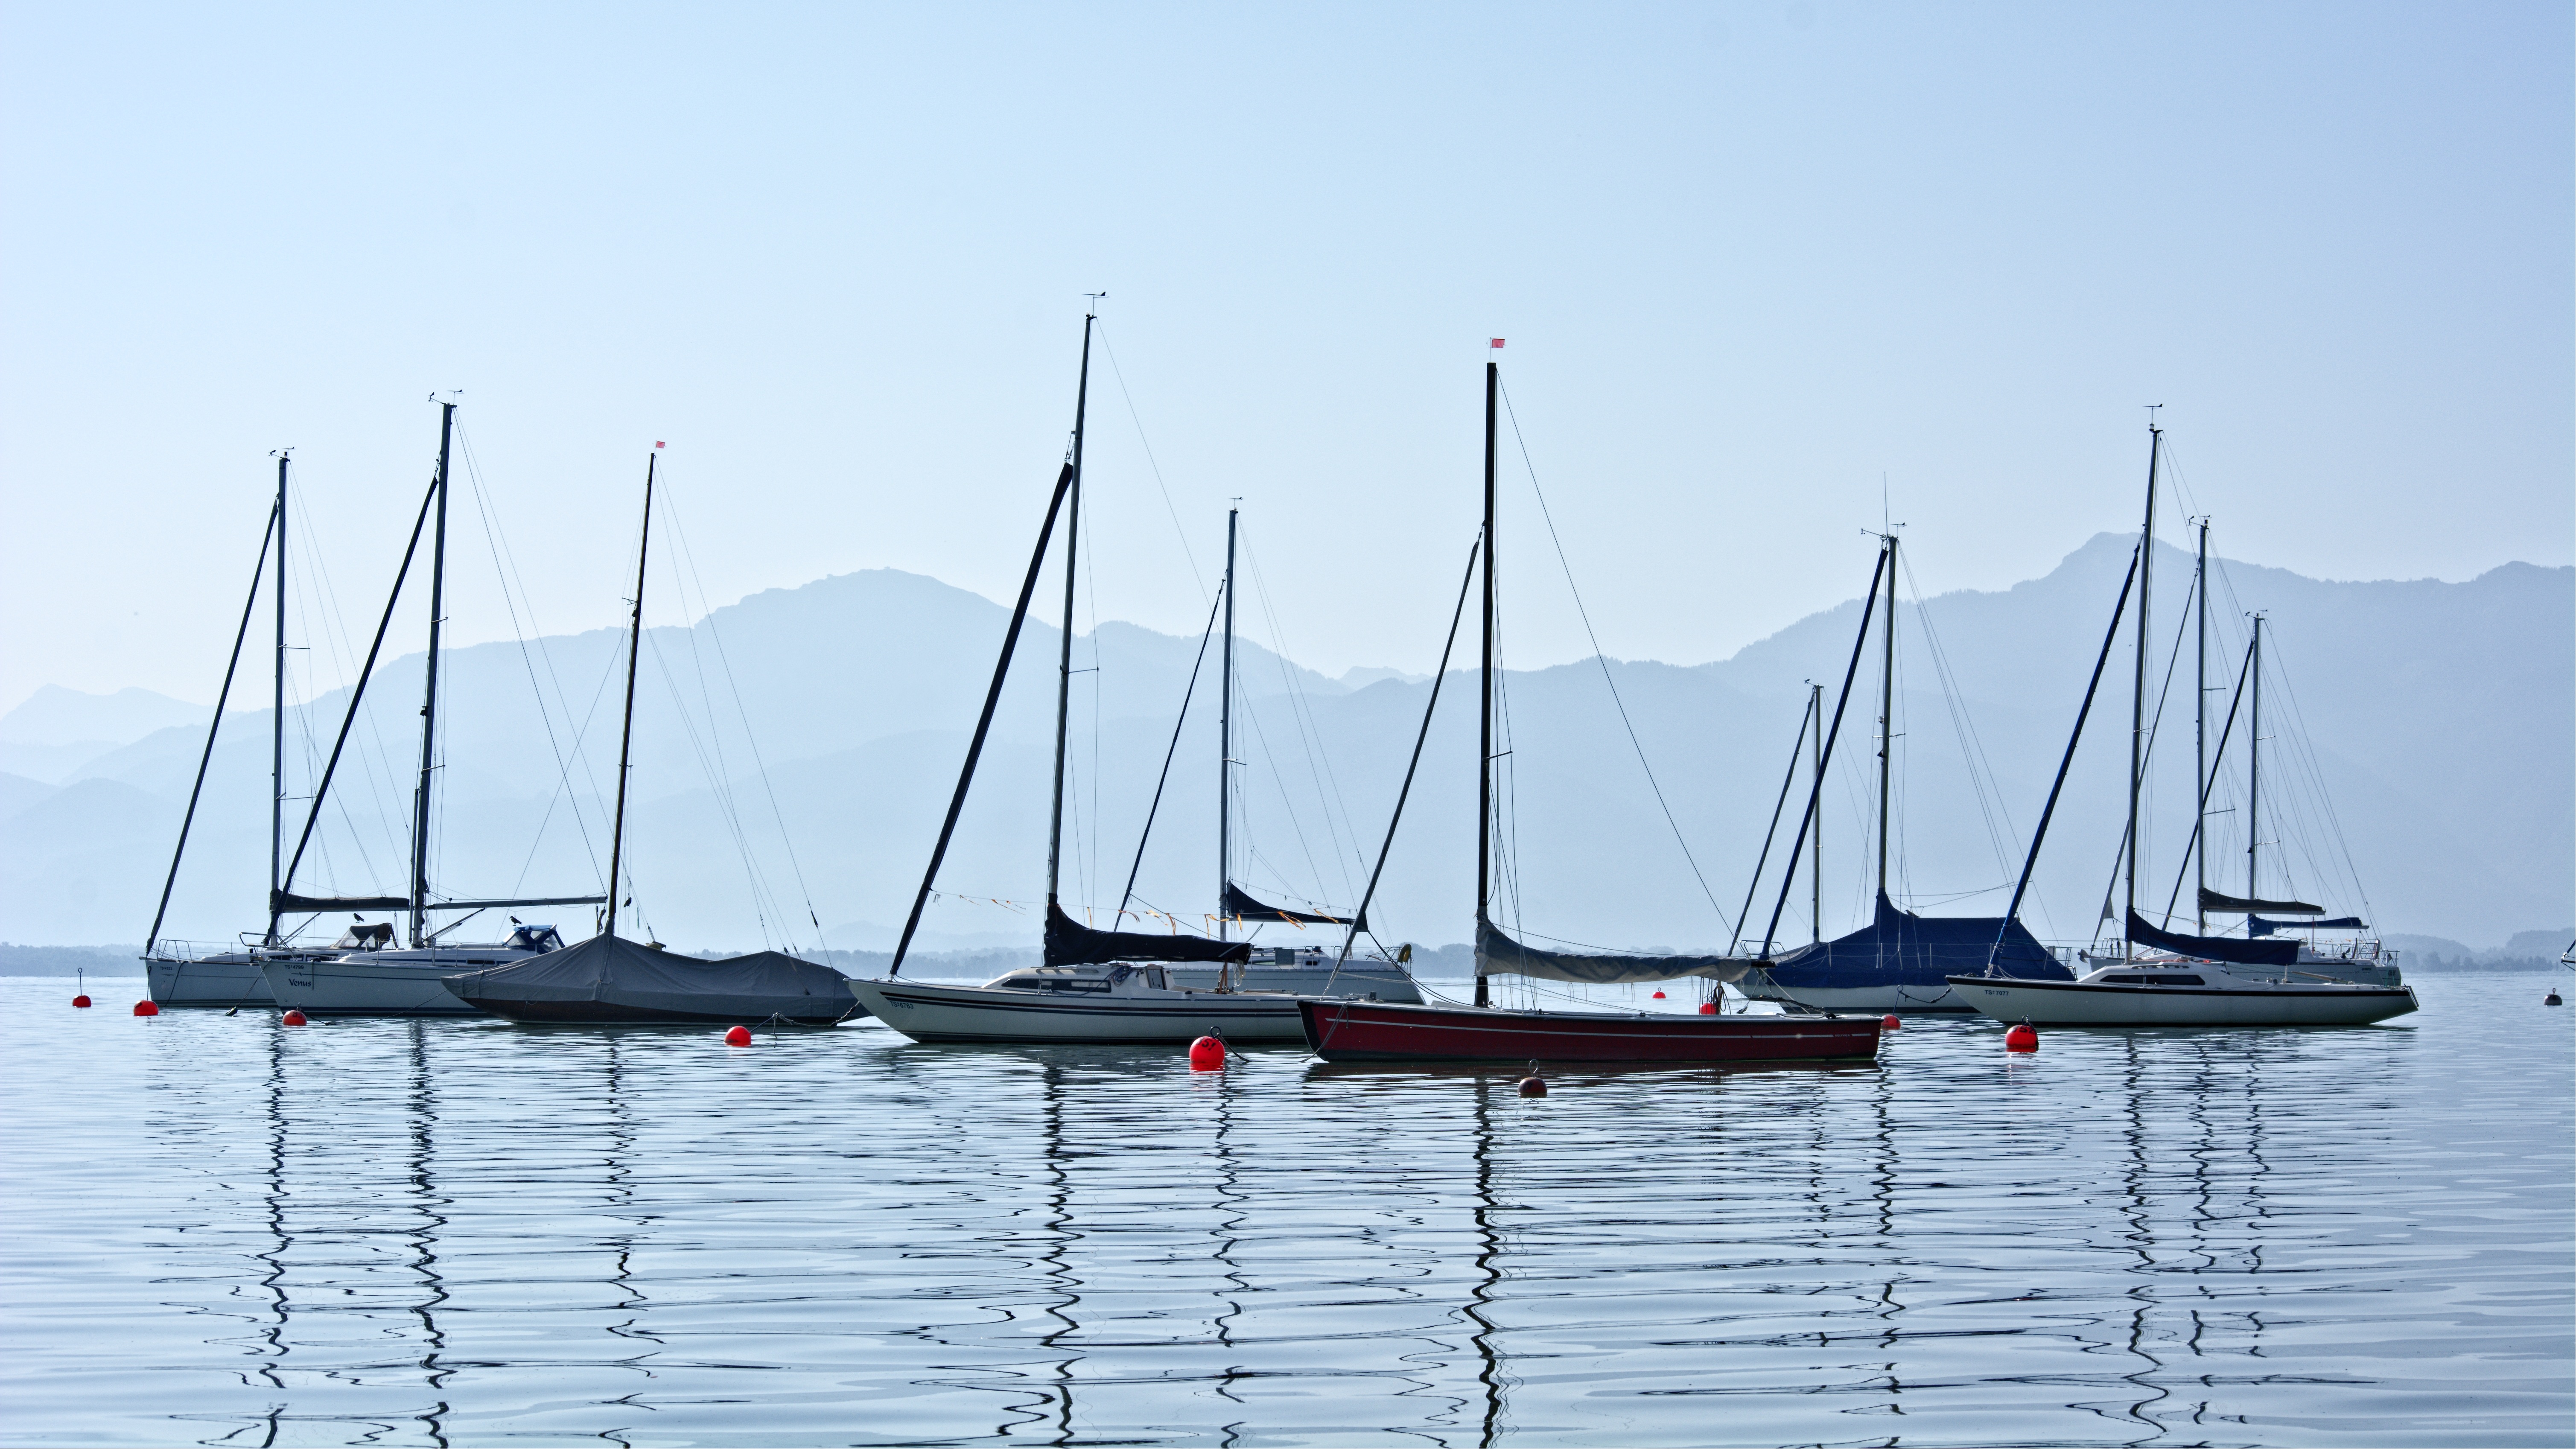
sea, coast, water, dock, boat, lake, pier, ship, vehicle, mast, sailing, marina, port, sailboat, boats, sail, anchorage, watercraft, schooner, windjammer, mirroring, sailing ship, chiemsee, tall ship, windsports, caravel, brigantine, lugger